Susan Eisenberg

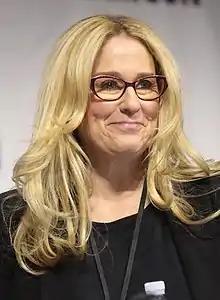
Eisenberg at the 2019 WonderCon

Susan Eisenberg is an American voice actress. She is best known as the voice of Wonder Woman in the animated shows "Justice League" and "Justice League Unlimited", a role she later reprised in several animated films and video games.